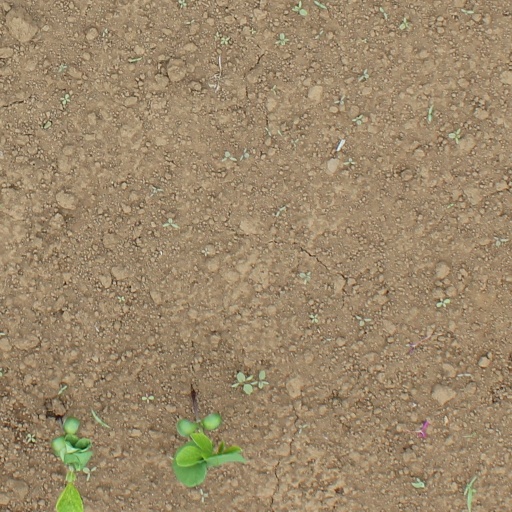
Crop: soybean